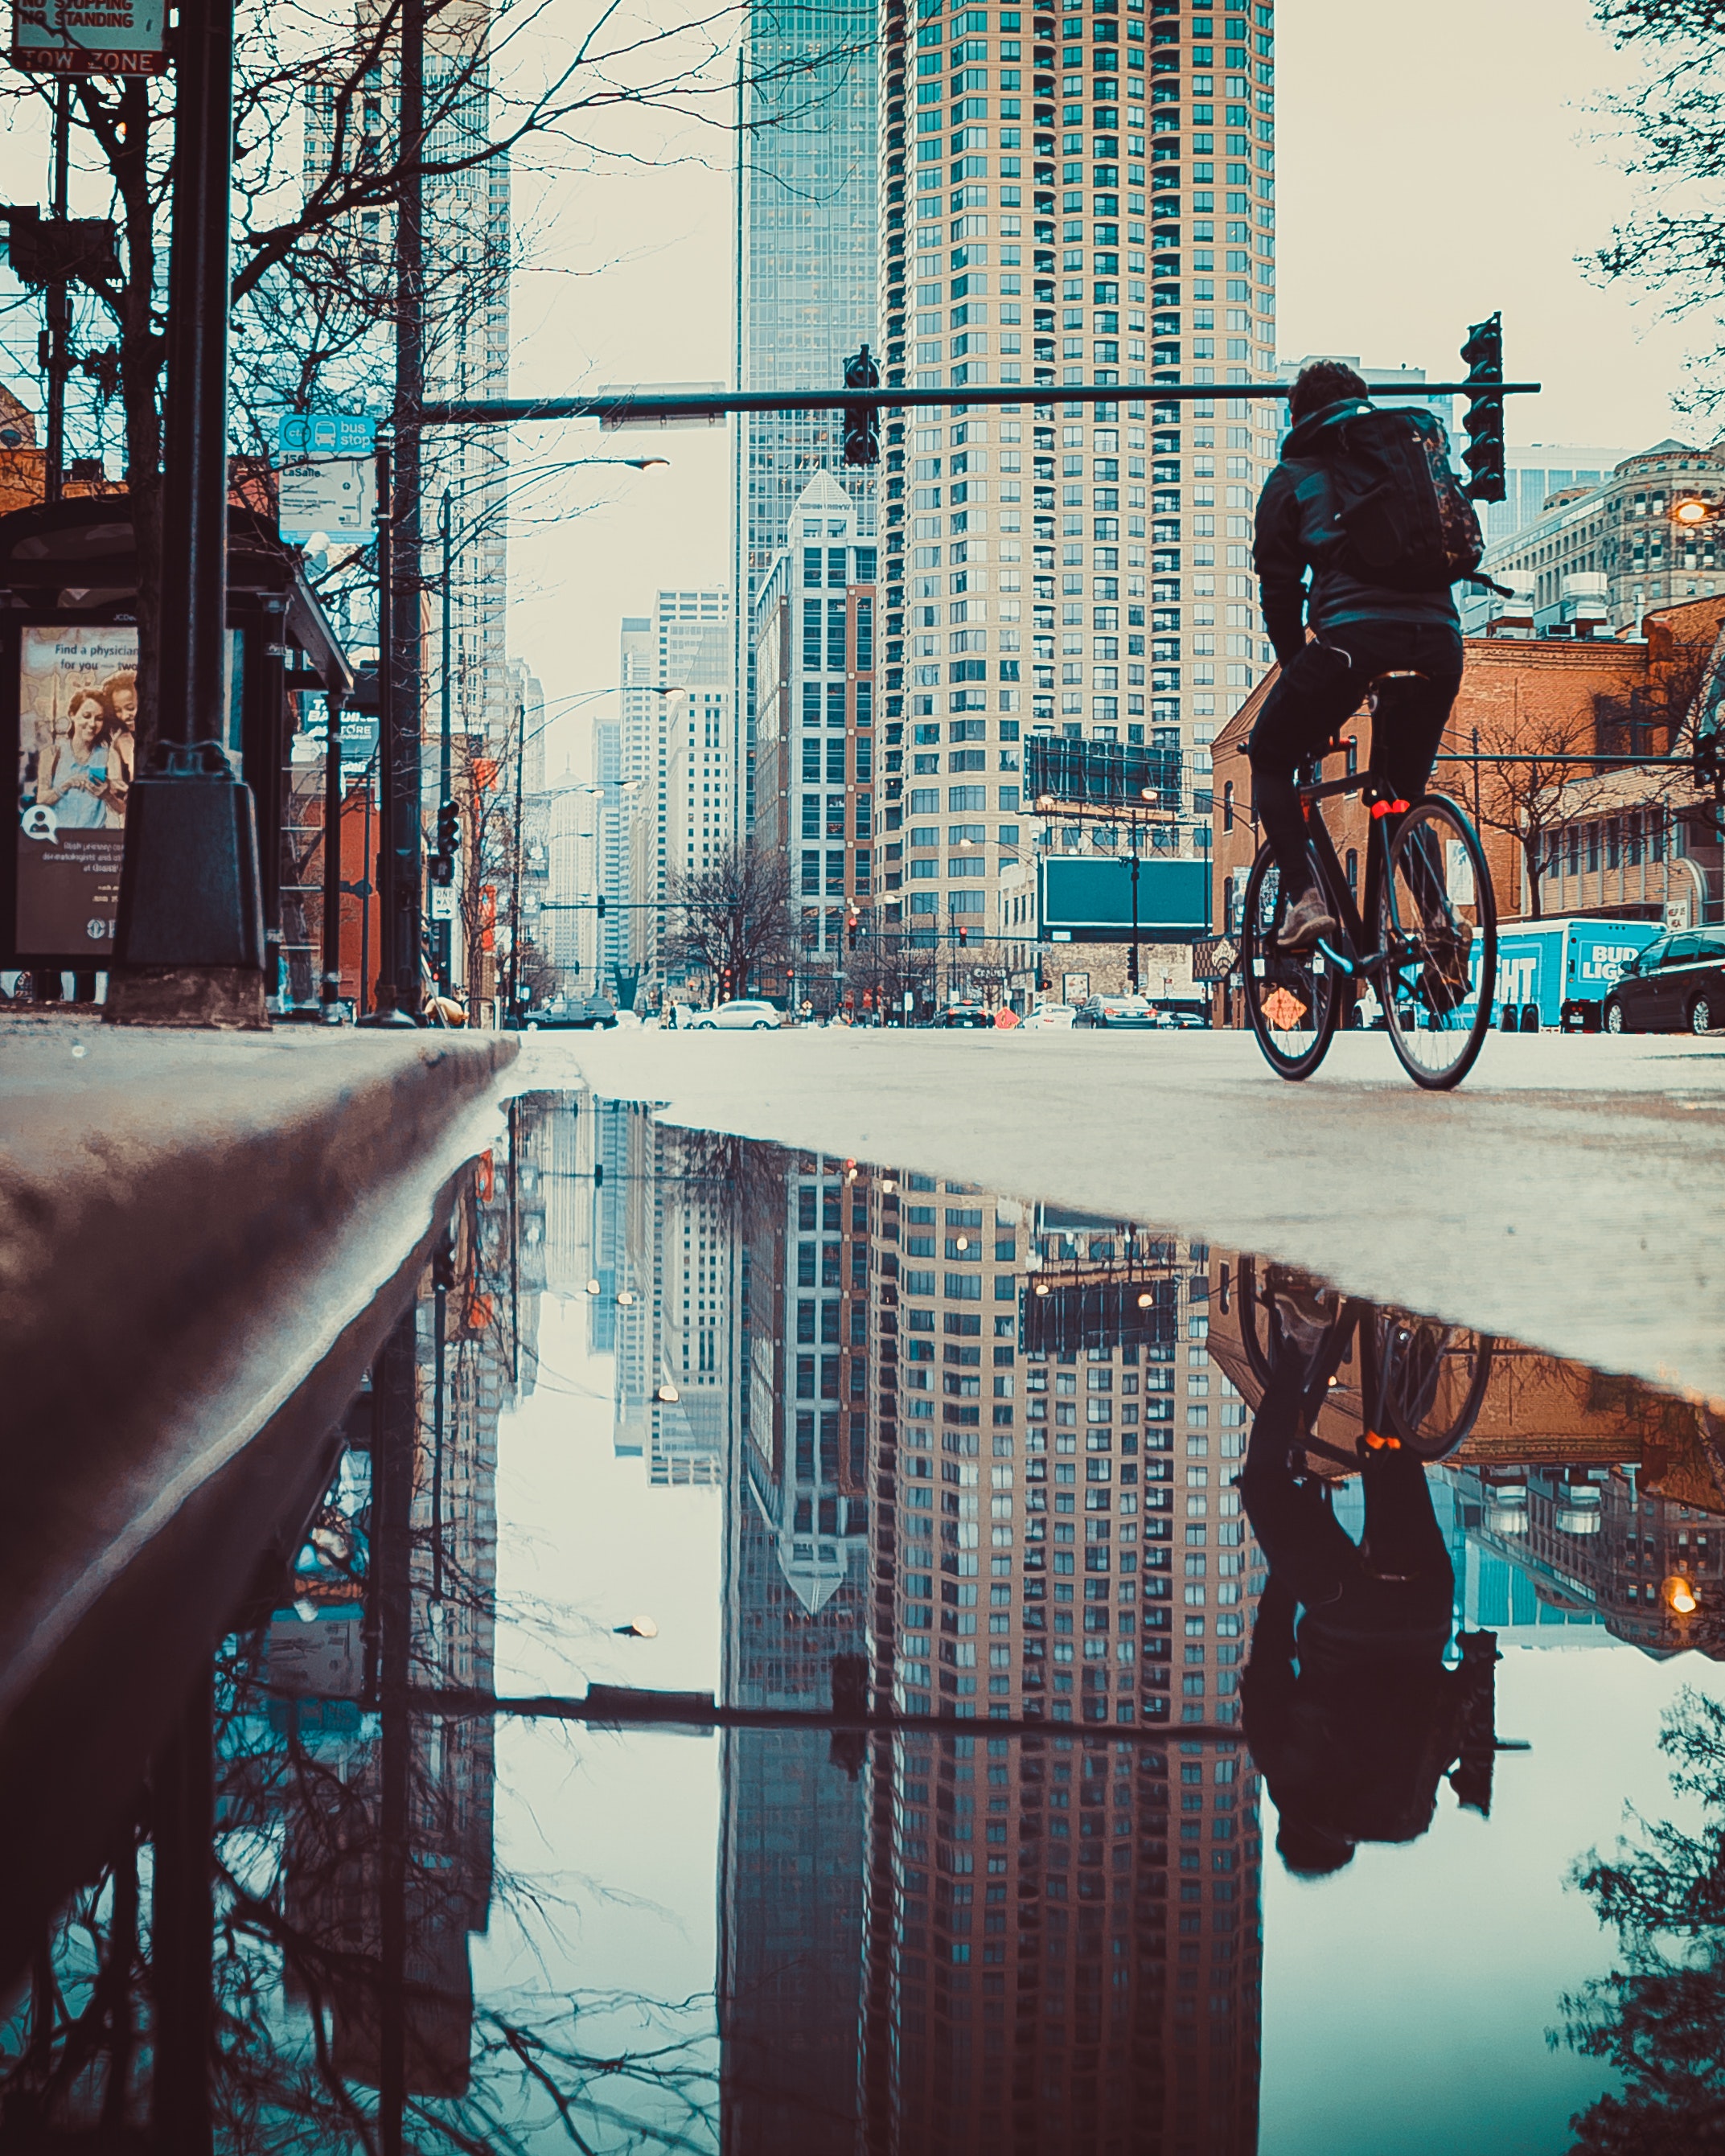
reflection, water, bicycle, blue, waterway, urban area, snapshot, sky, vehicle, cycle sport, bicycle motocross, freestyle bmx, canal, architecture, recreation, city, cycling, bmx bike, Tints and shades, winter, sports equipment, Colorfulness, street, symmetry